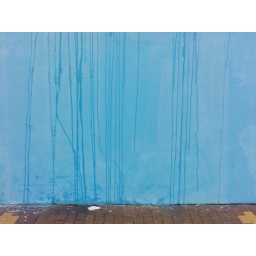
@ Rui jin road, ShanghaiArt is everywhere in our life ~~~Some wall on the street in the rain....